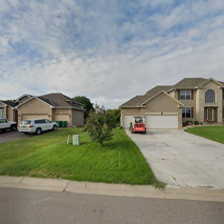
Label: streetView